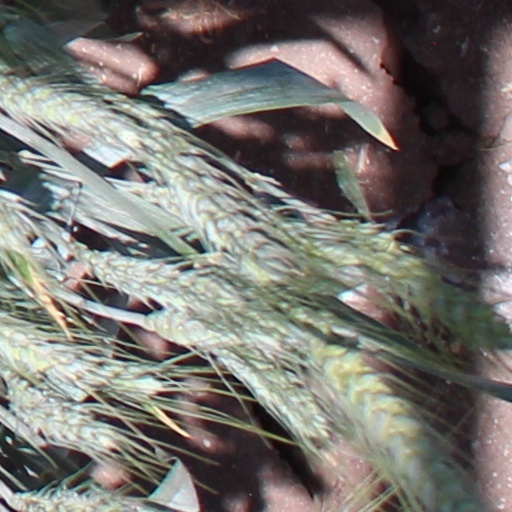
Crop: wheat